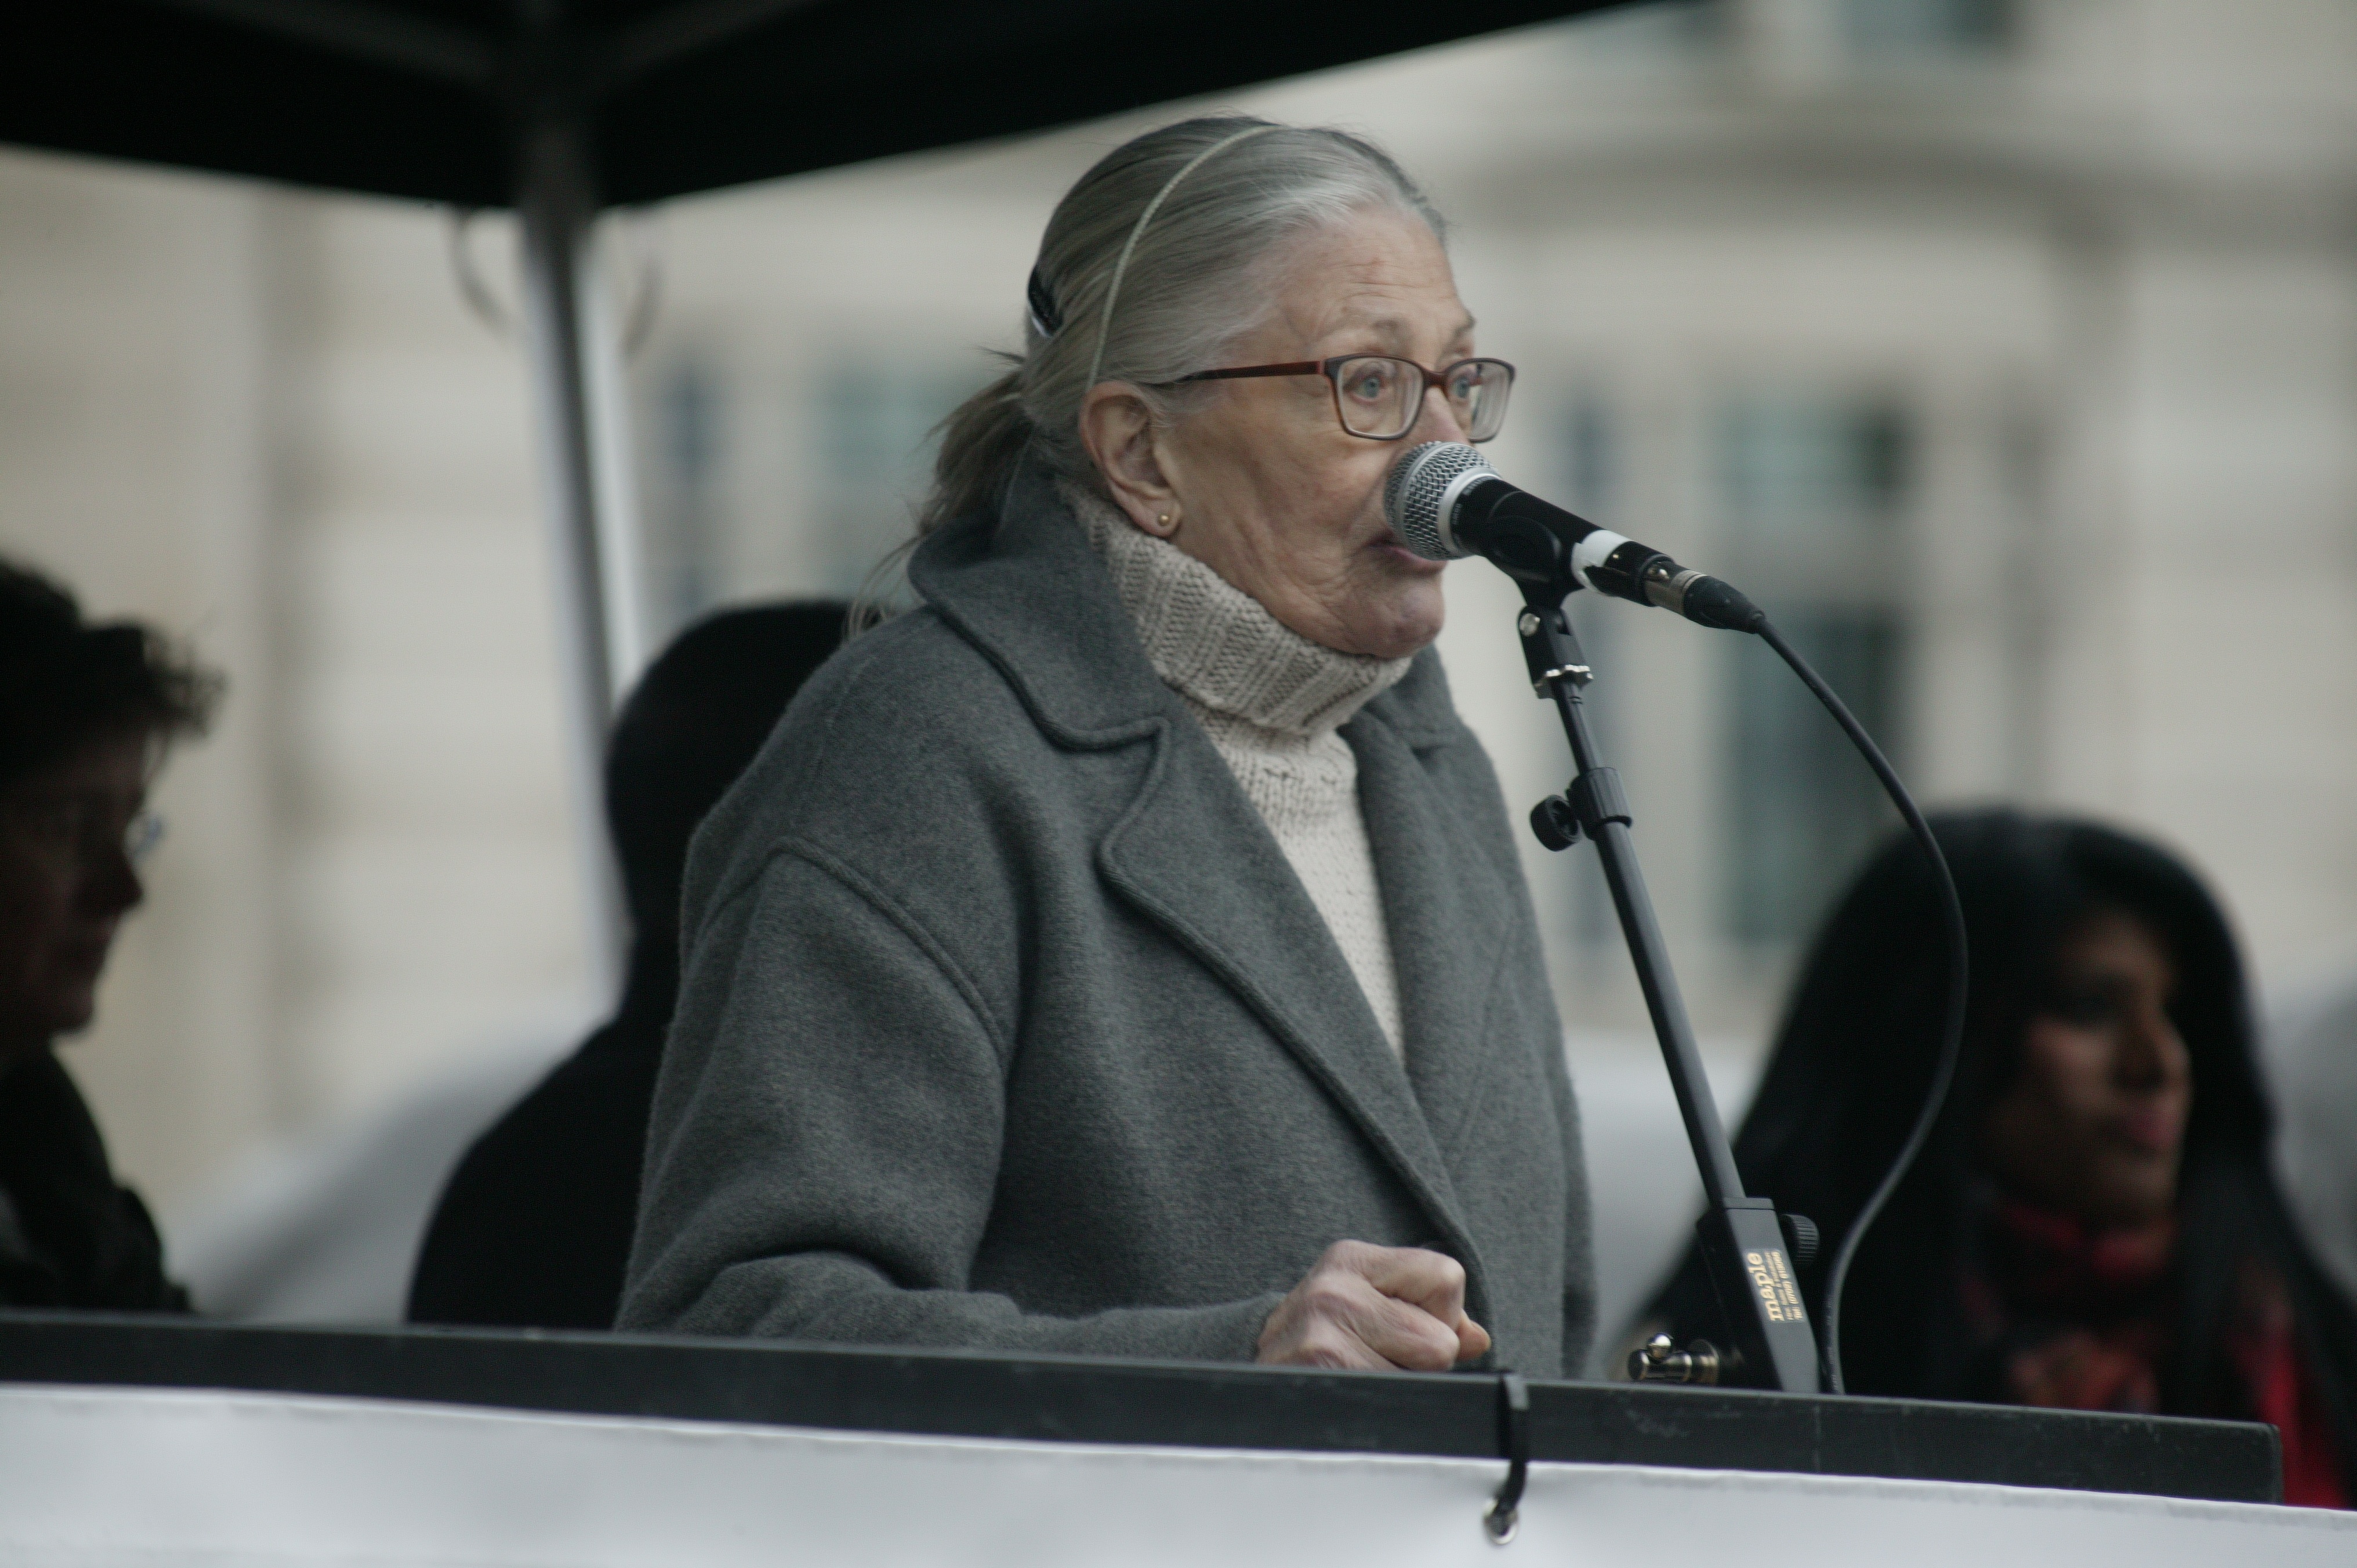
person, speech, protest, vanessa redgrave